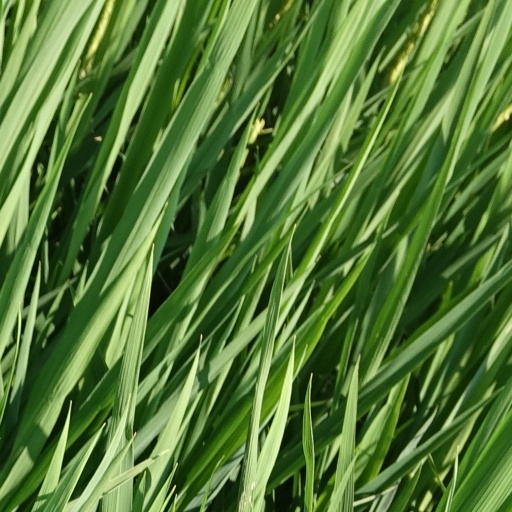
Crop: rice